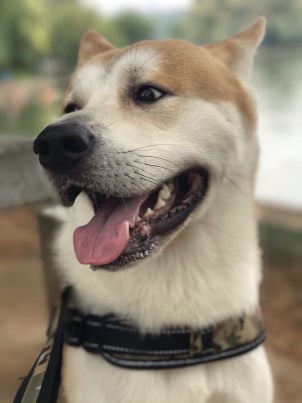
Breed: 1043-n000001-Shiba_Dog